Domingo Cirici Ventalló

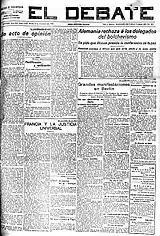
"El Debate"

Inspired by literary endeavors of his uncles the young Domingo was also tempted by letters. He commenced his career as teenager by contributing to "La Comarca del Vallès", issued by José Ventalló. In 1897 he started co-operation with the Barcelona dailies "Las Noticias" and "El Noticiero Universal". His first signed contribution identified is an 1899 chronicle published in the Carlist Barcelona daily "La Dinastía", though the same year he contributed lyrical prose to a Liberal daily "La Lucha". Throughout the next few years Cirici worked also for Barcelona newspapers "" and "La Veu", for a weekly "Mar y Tierra" and for provincial dailies "Diario de Tortosa" and "La Situación". He published little under his own name; it is not clear whether he used pen-names. According to some sources he wrote also in Catalan, yet no such contribution has been identified. He earned some recognition and as representative of "Catalan press" he covered local meetings involving Spanish politicians; he also entered the executive of Asociación de la Prensa de Barcelona. Already recognized for vehemently right-wing views, in 1907 he was about to have a duel with his preferred bête noire, Alejandro Lerroux.